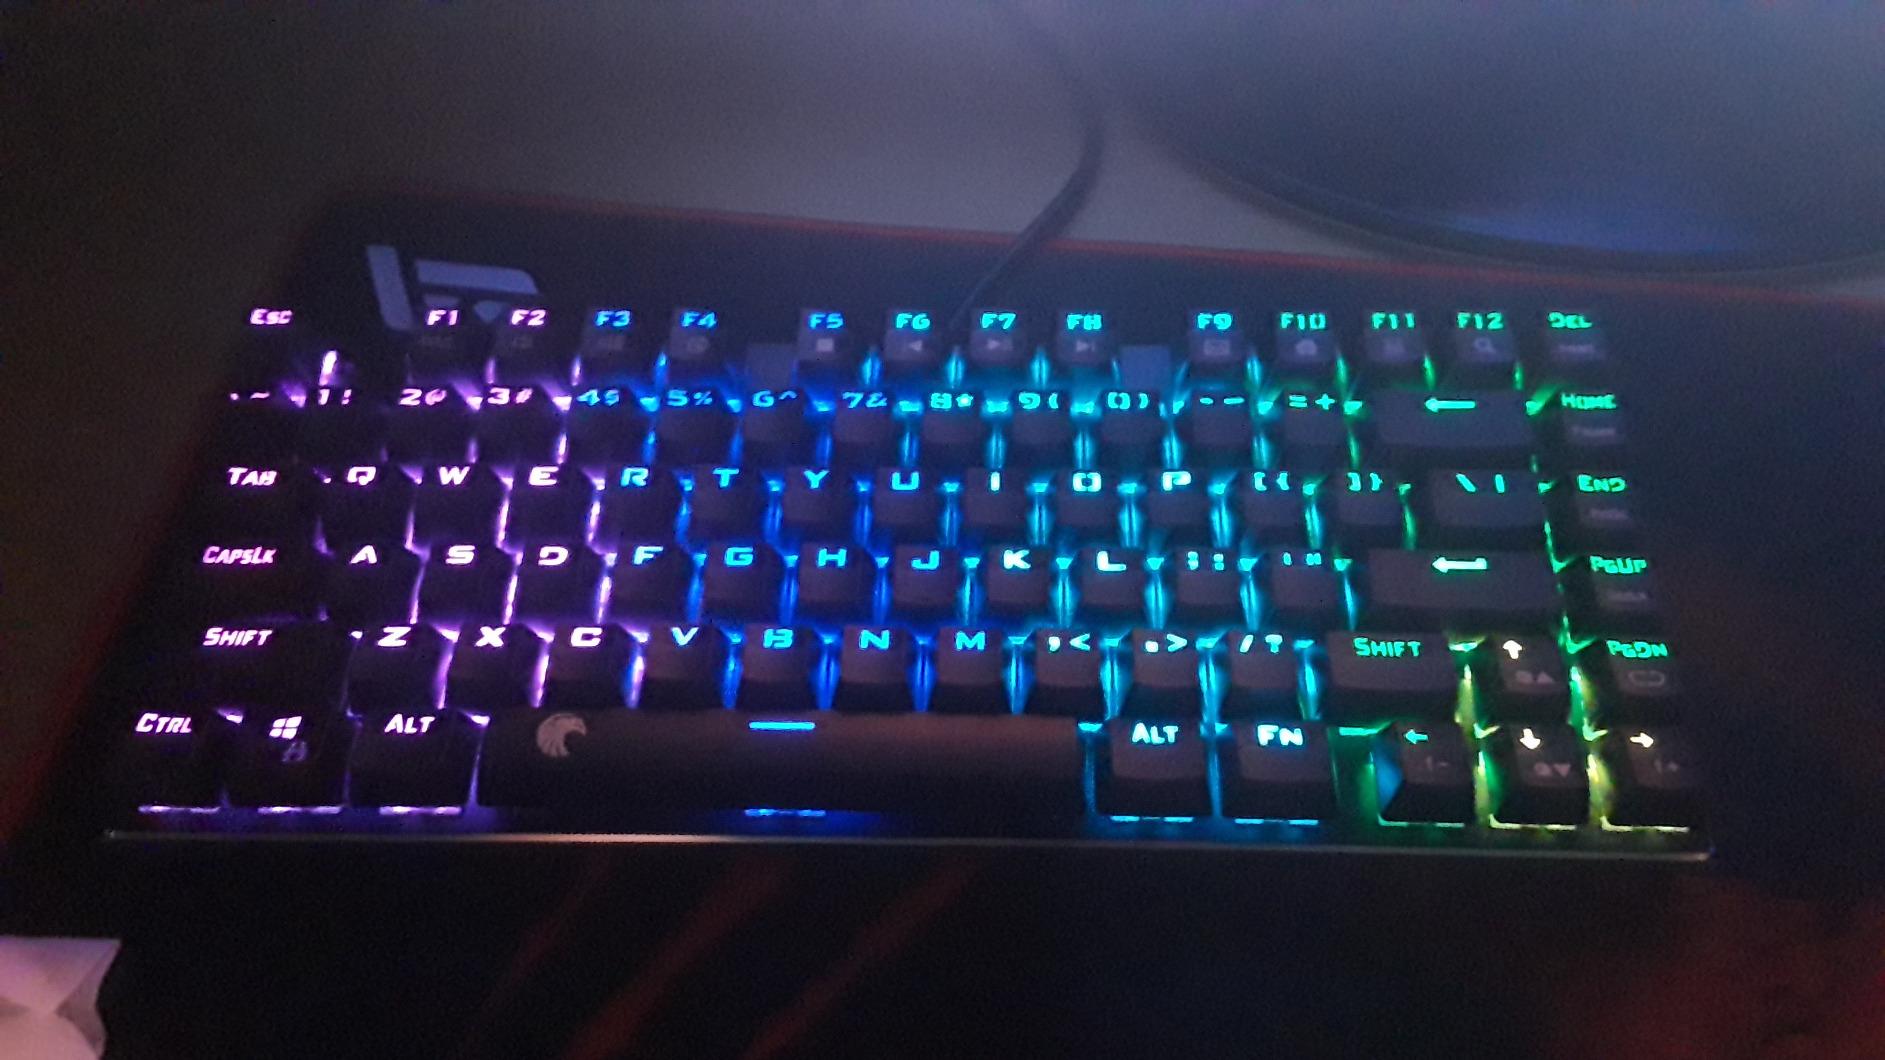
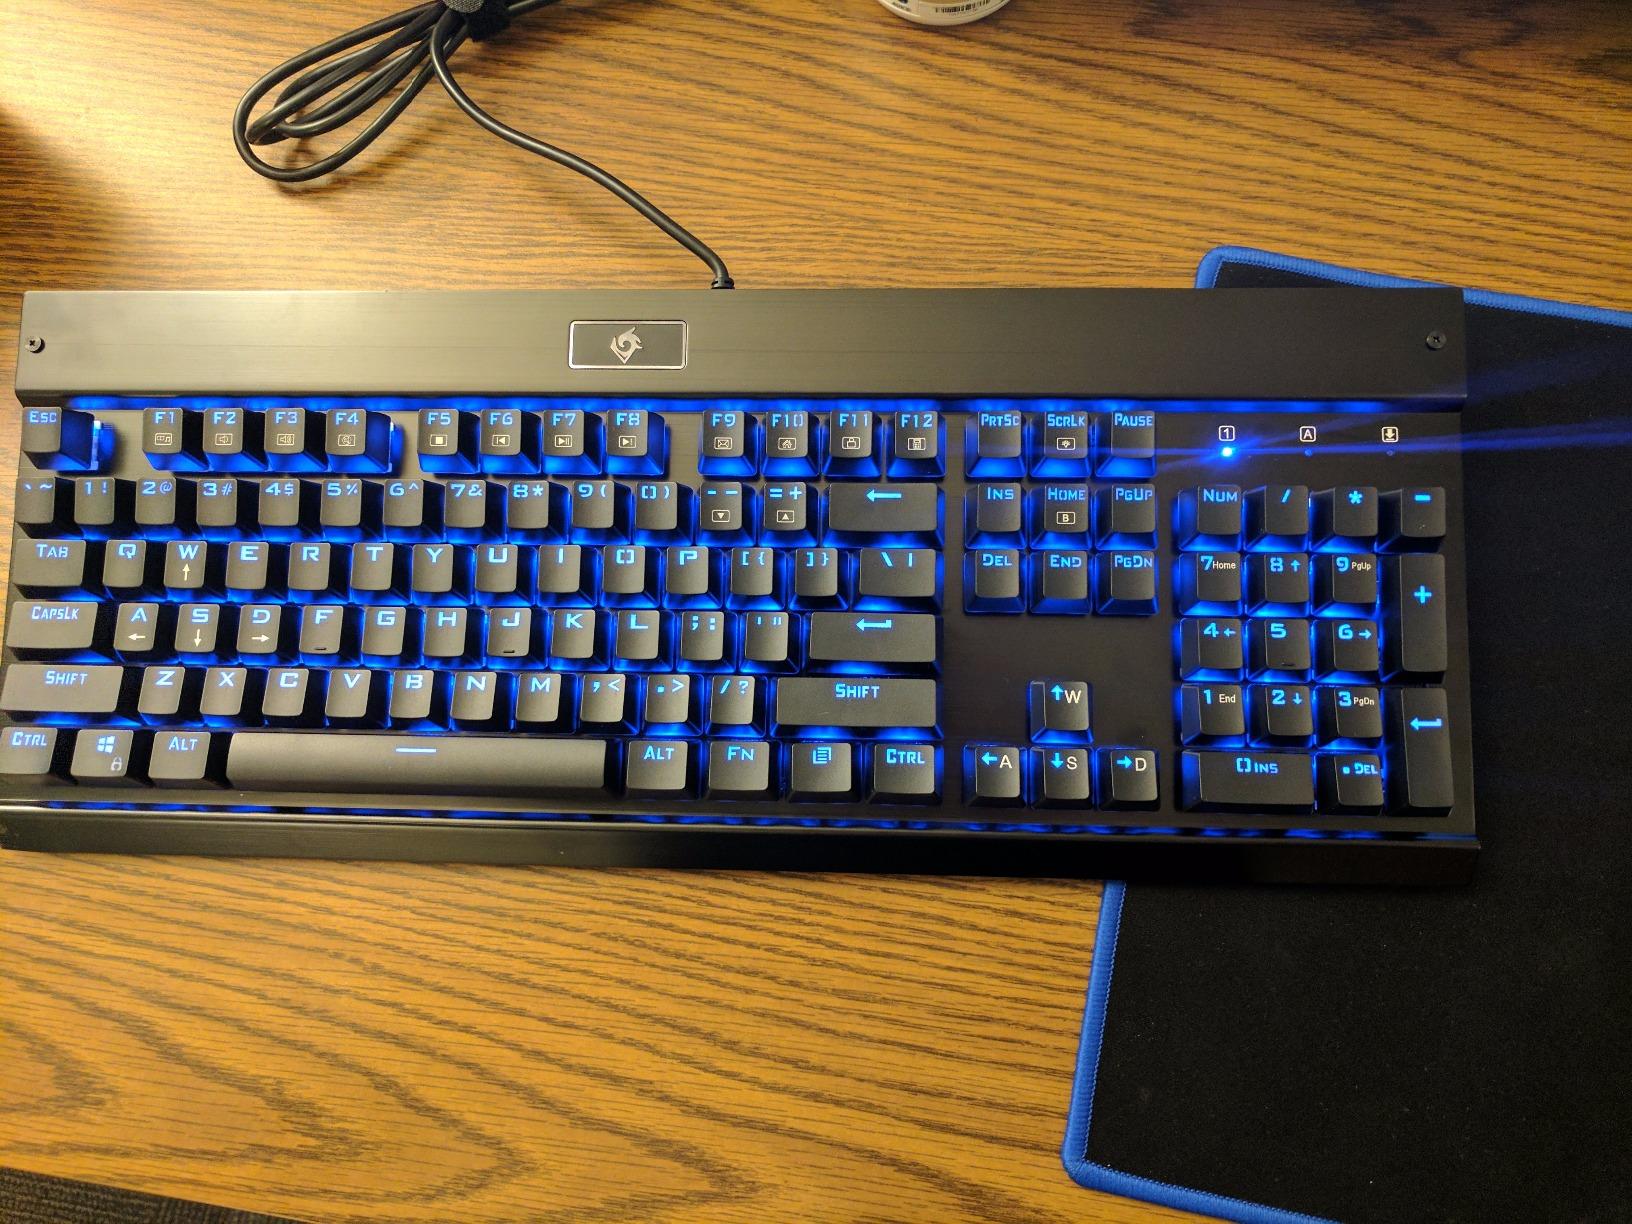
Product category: keyboard
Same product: no